Jair Bolsonaro

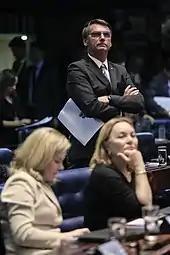
Bolsonaro visits the Federal Senate, March 2016.

With formal U.S. support for Brazil's entry to OECD in May 2019, Bolsonaro said, "currently, all 36 members of the organization support the entry of the country, fruit of confidence in the new Brazil being built, more free, open and fair". In October 2019, on a state visit to China, he announced the end of the need for visas for Chinese and Indian entry into Brazil. Brazil had already removed the need for visas for people from the U.S., Canada, Japan, and Australia.